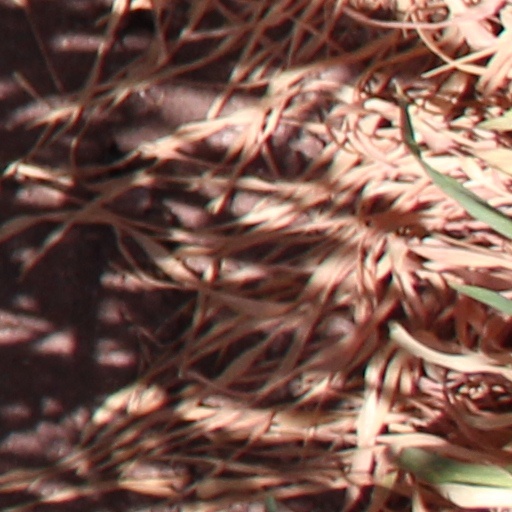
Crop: wheat